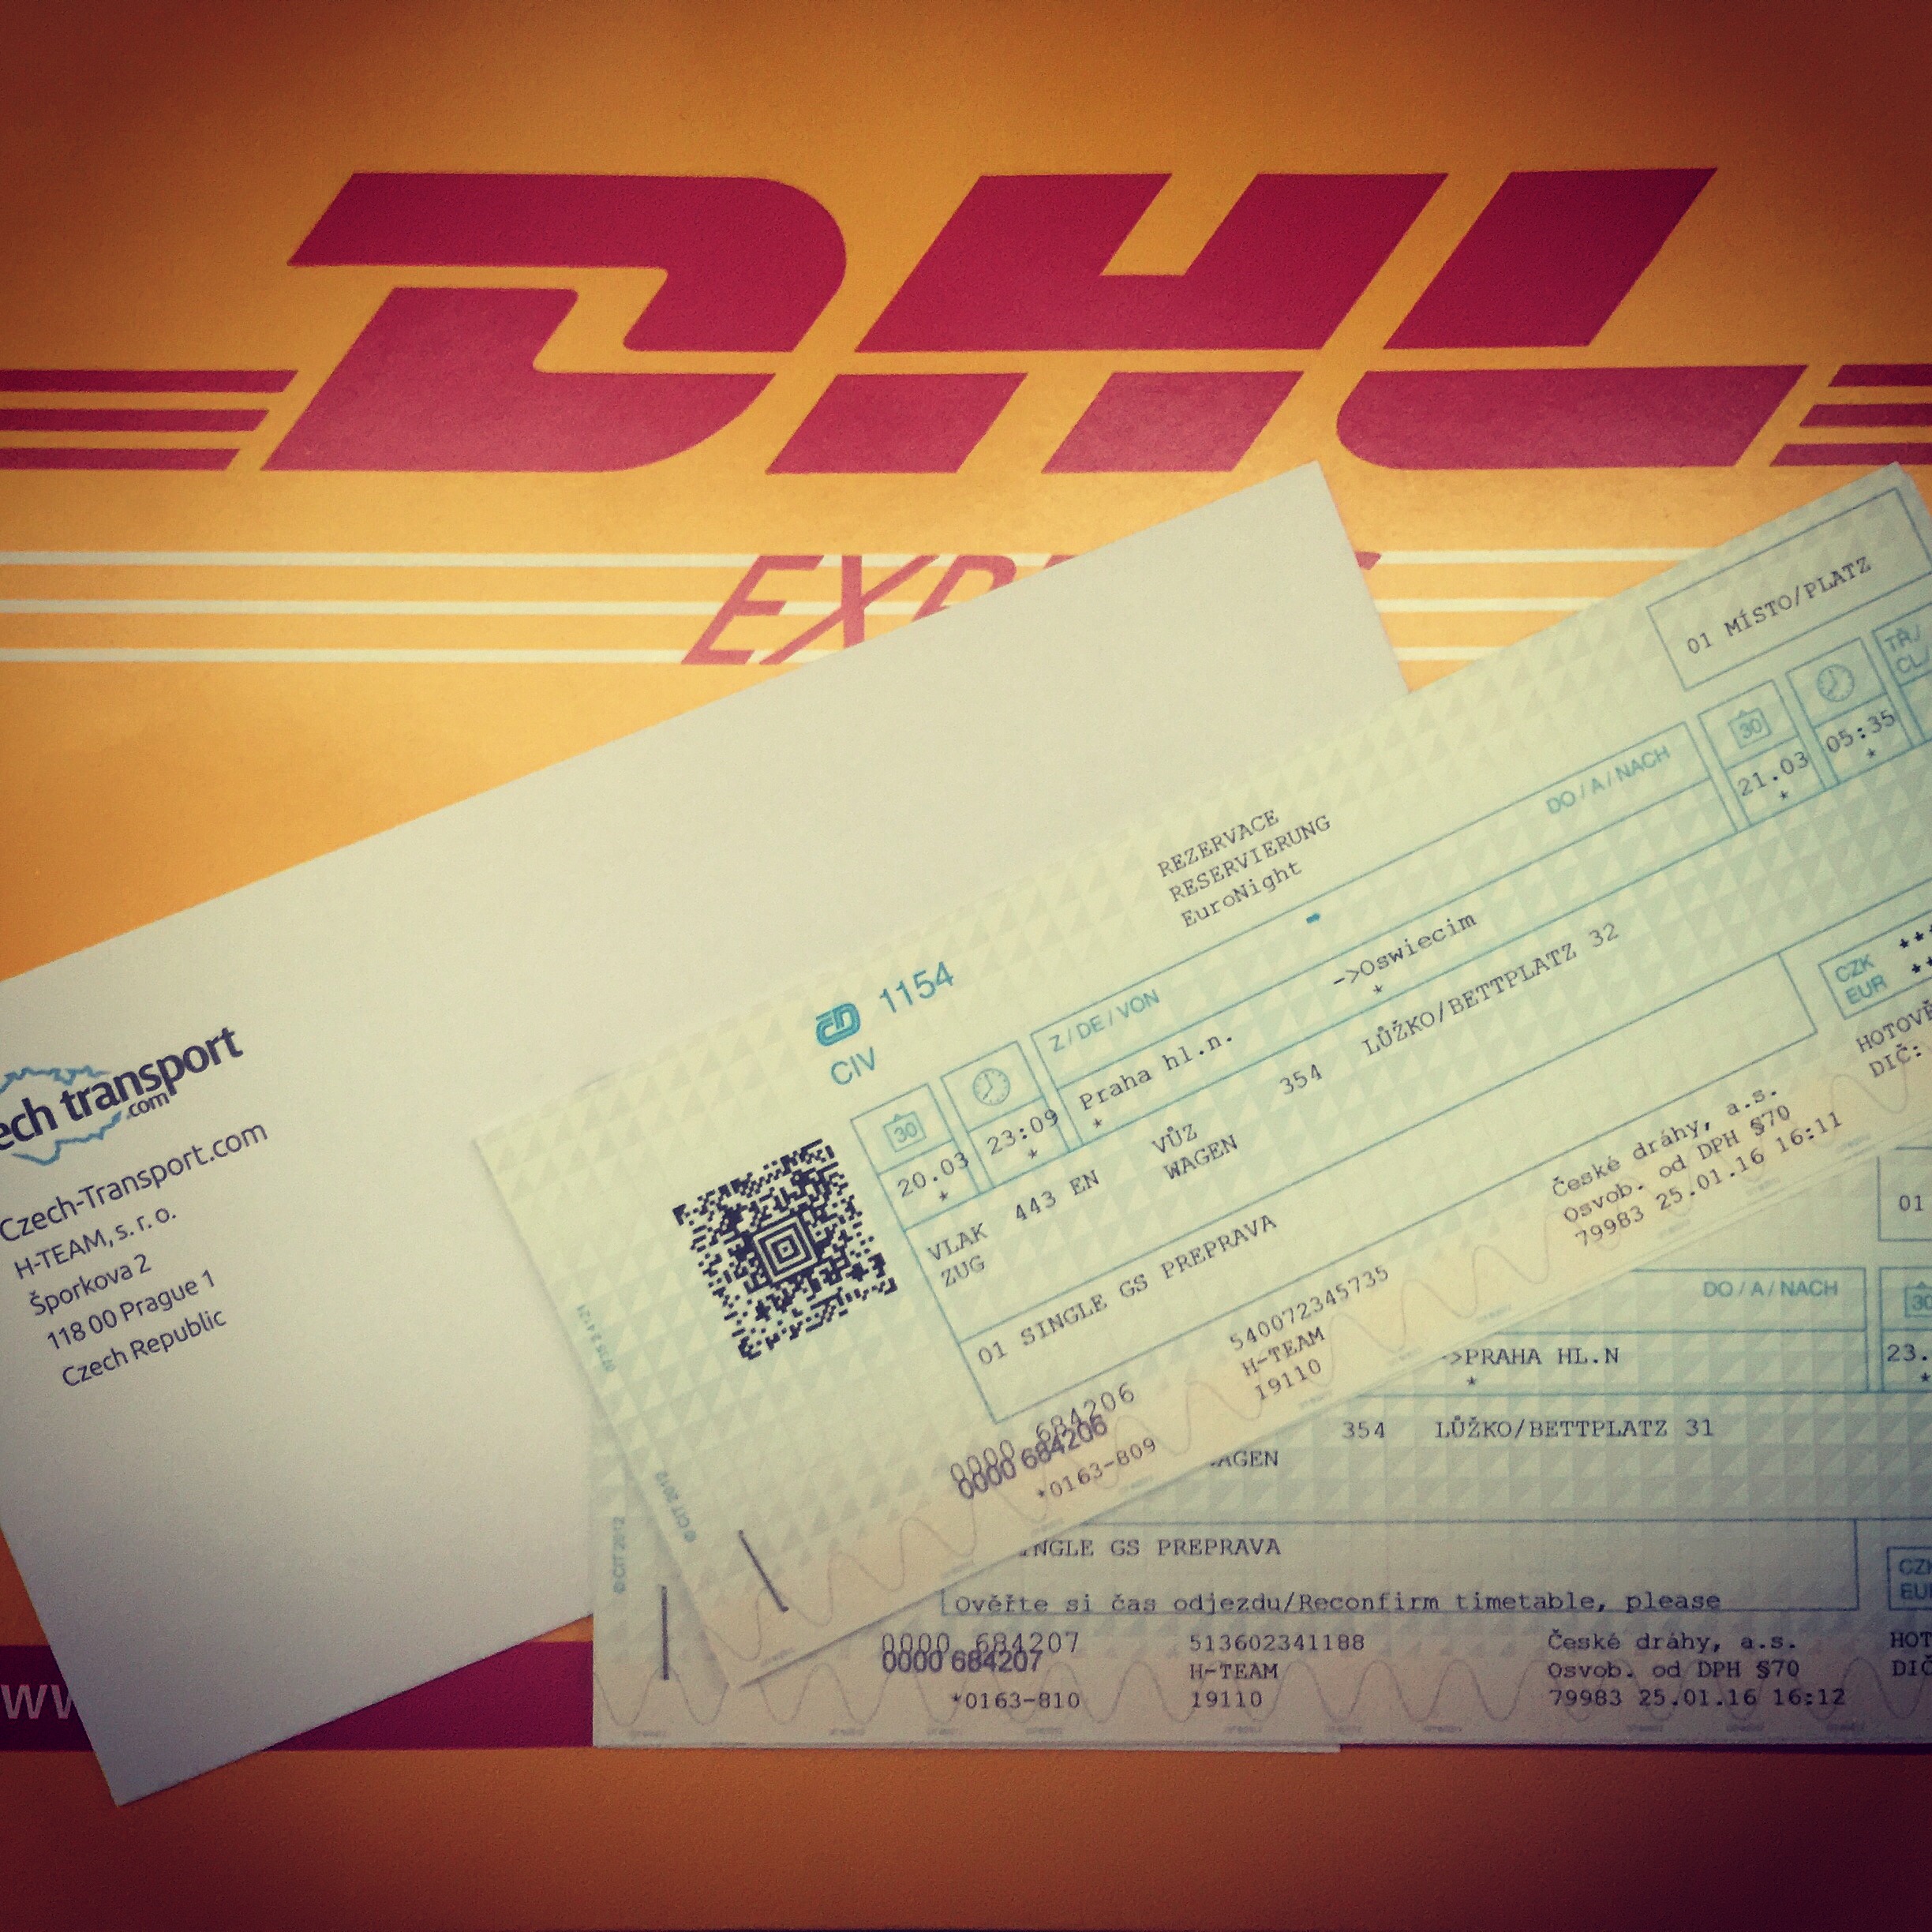
iphone, train, advertising, travel, line, brand, font, design, text, praga, poster, document, shape, iphoneography, praha, project365, iphone6plus, dhl, 029, oswiecim, auswitchz, dhlespress, czechtransportcom